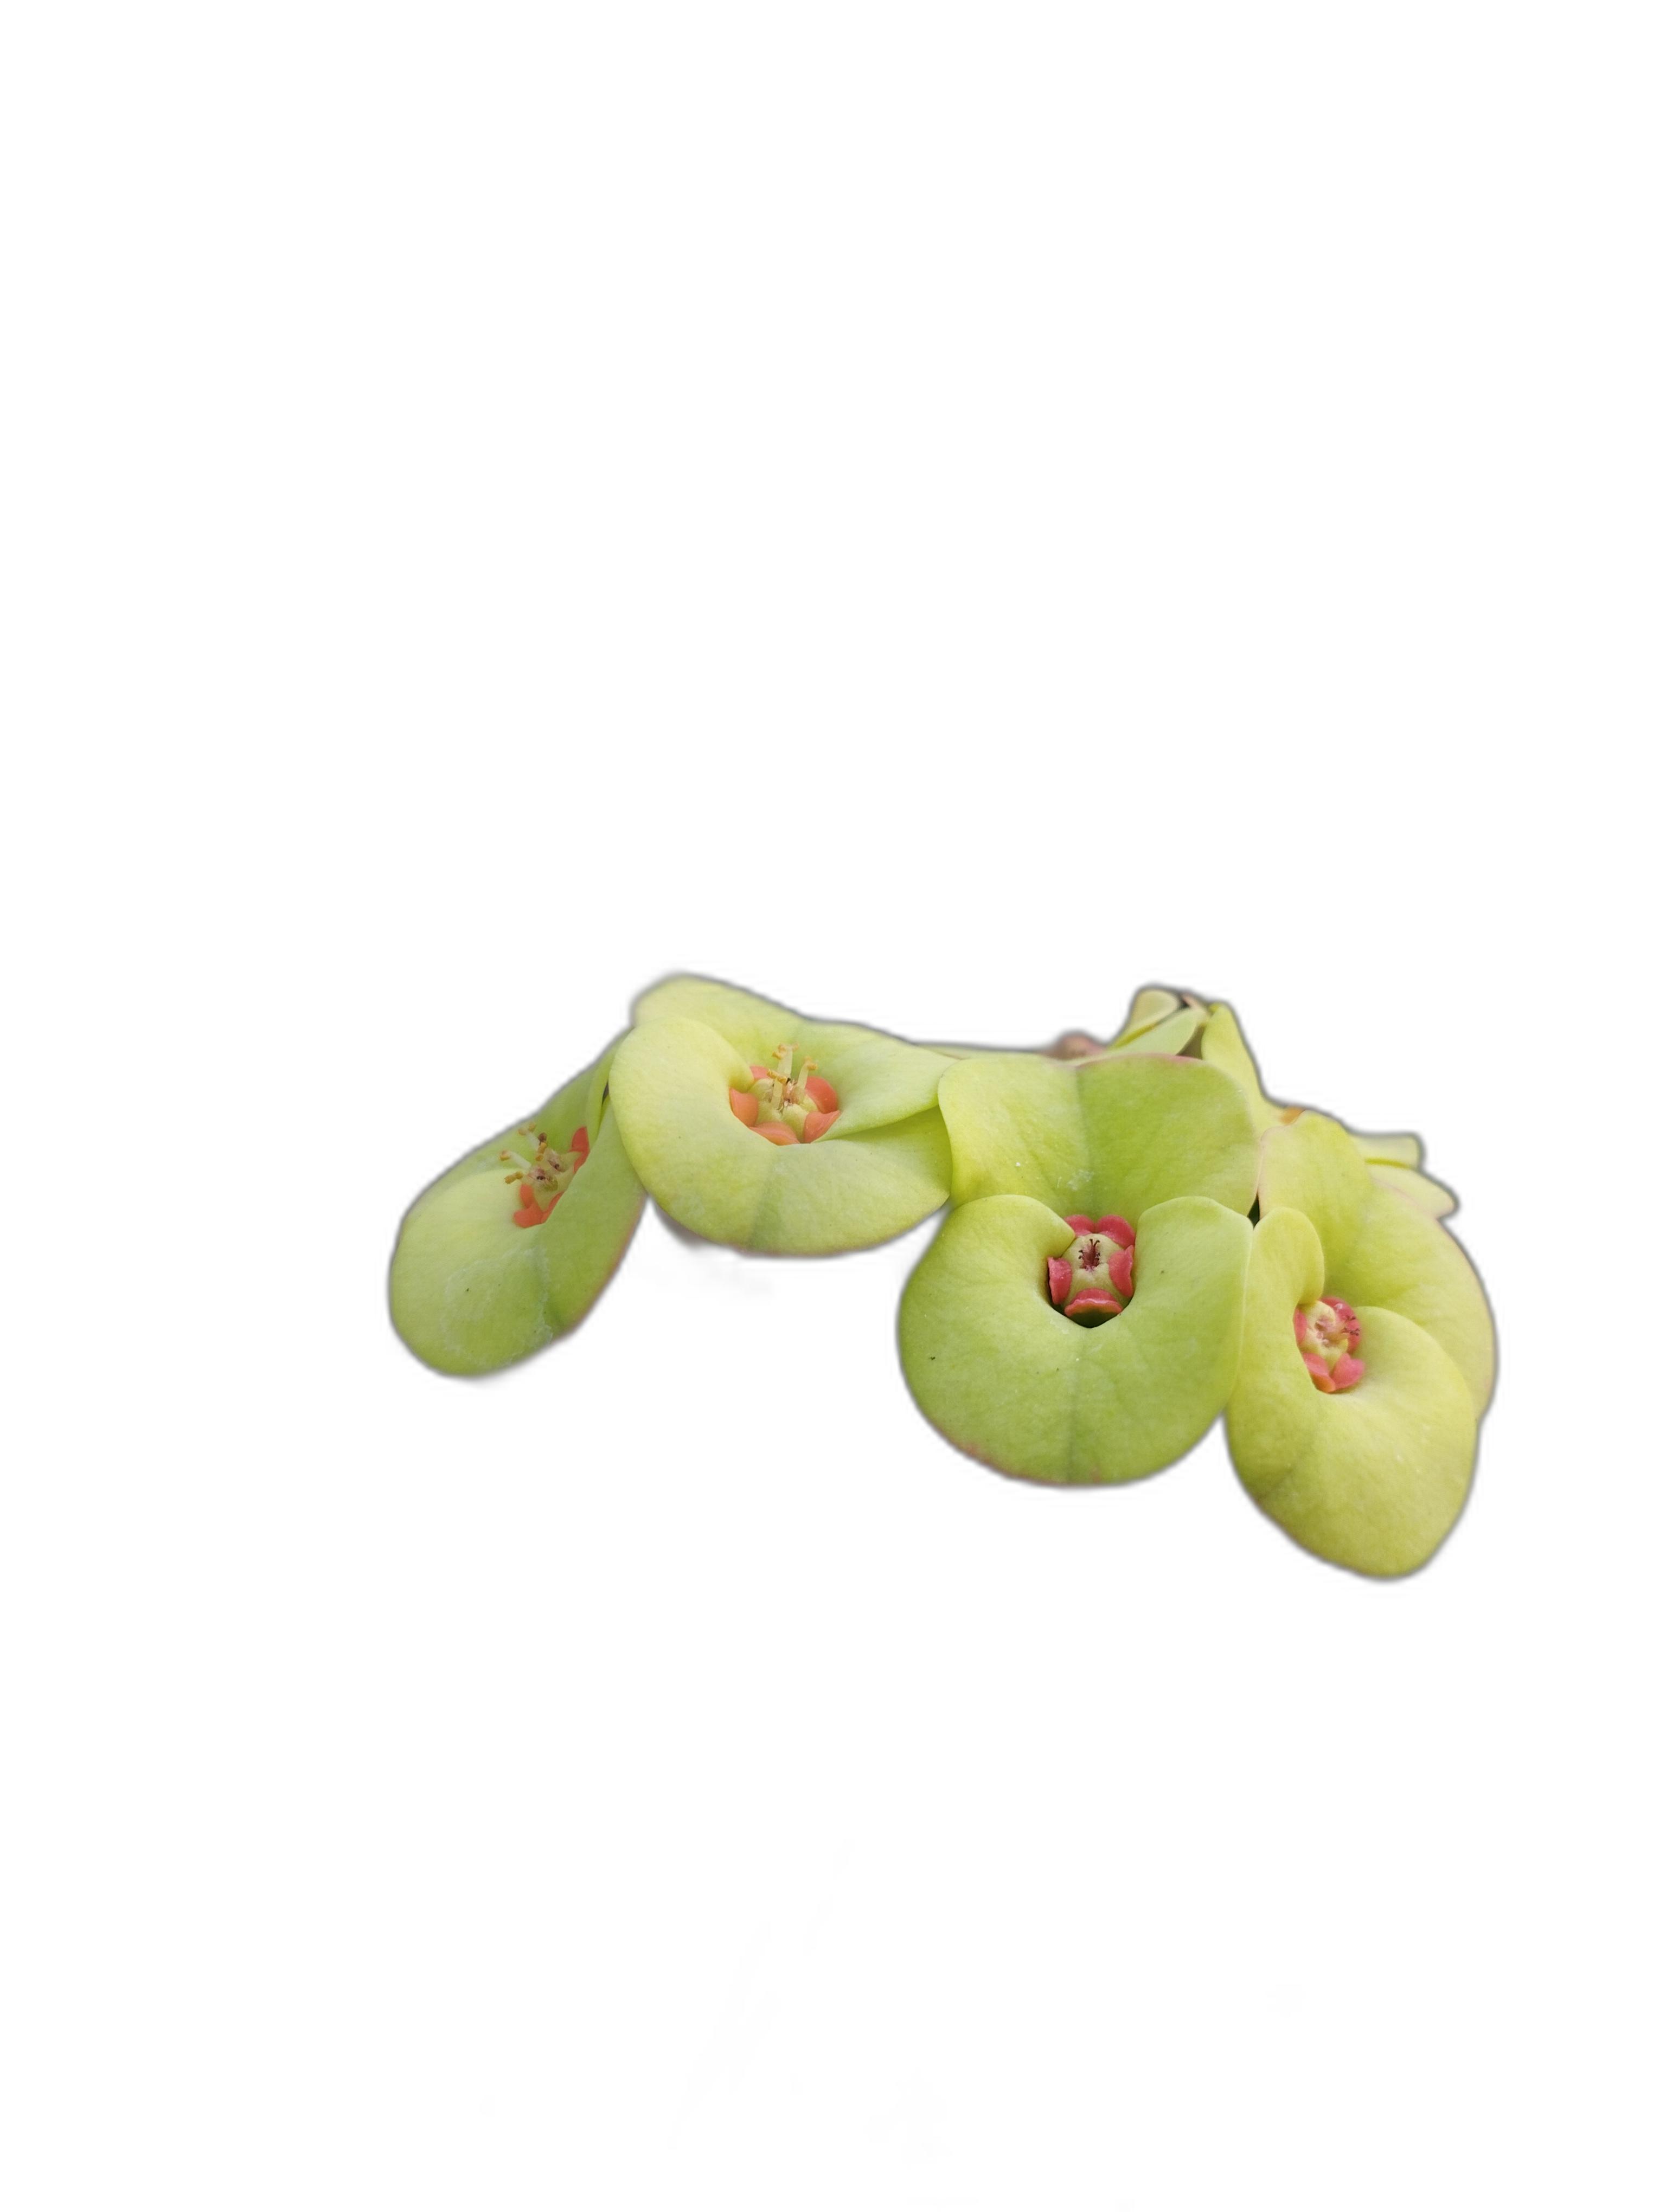
Label: Crown of thorns